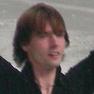
Age: 24